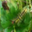
Label: caterpillar